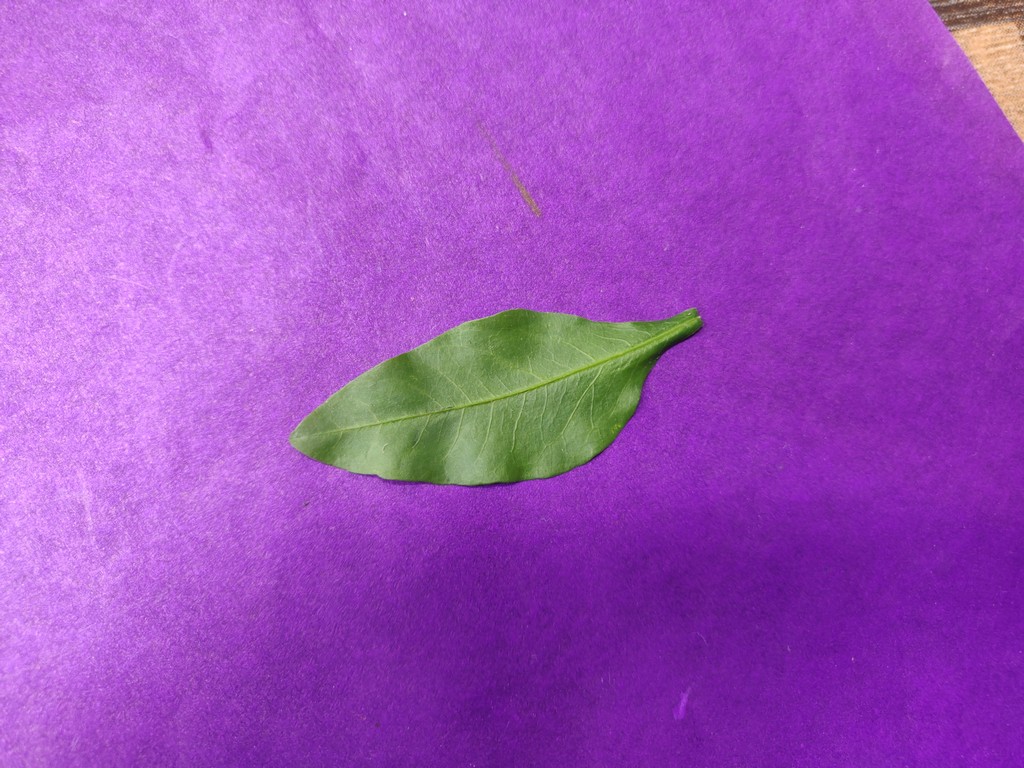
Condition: Healthy
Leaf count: single
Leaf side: front